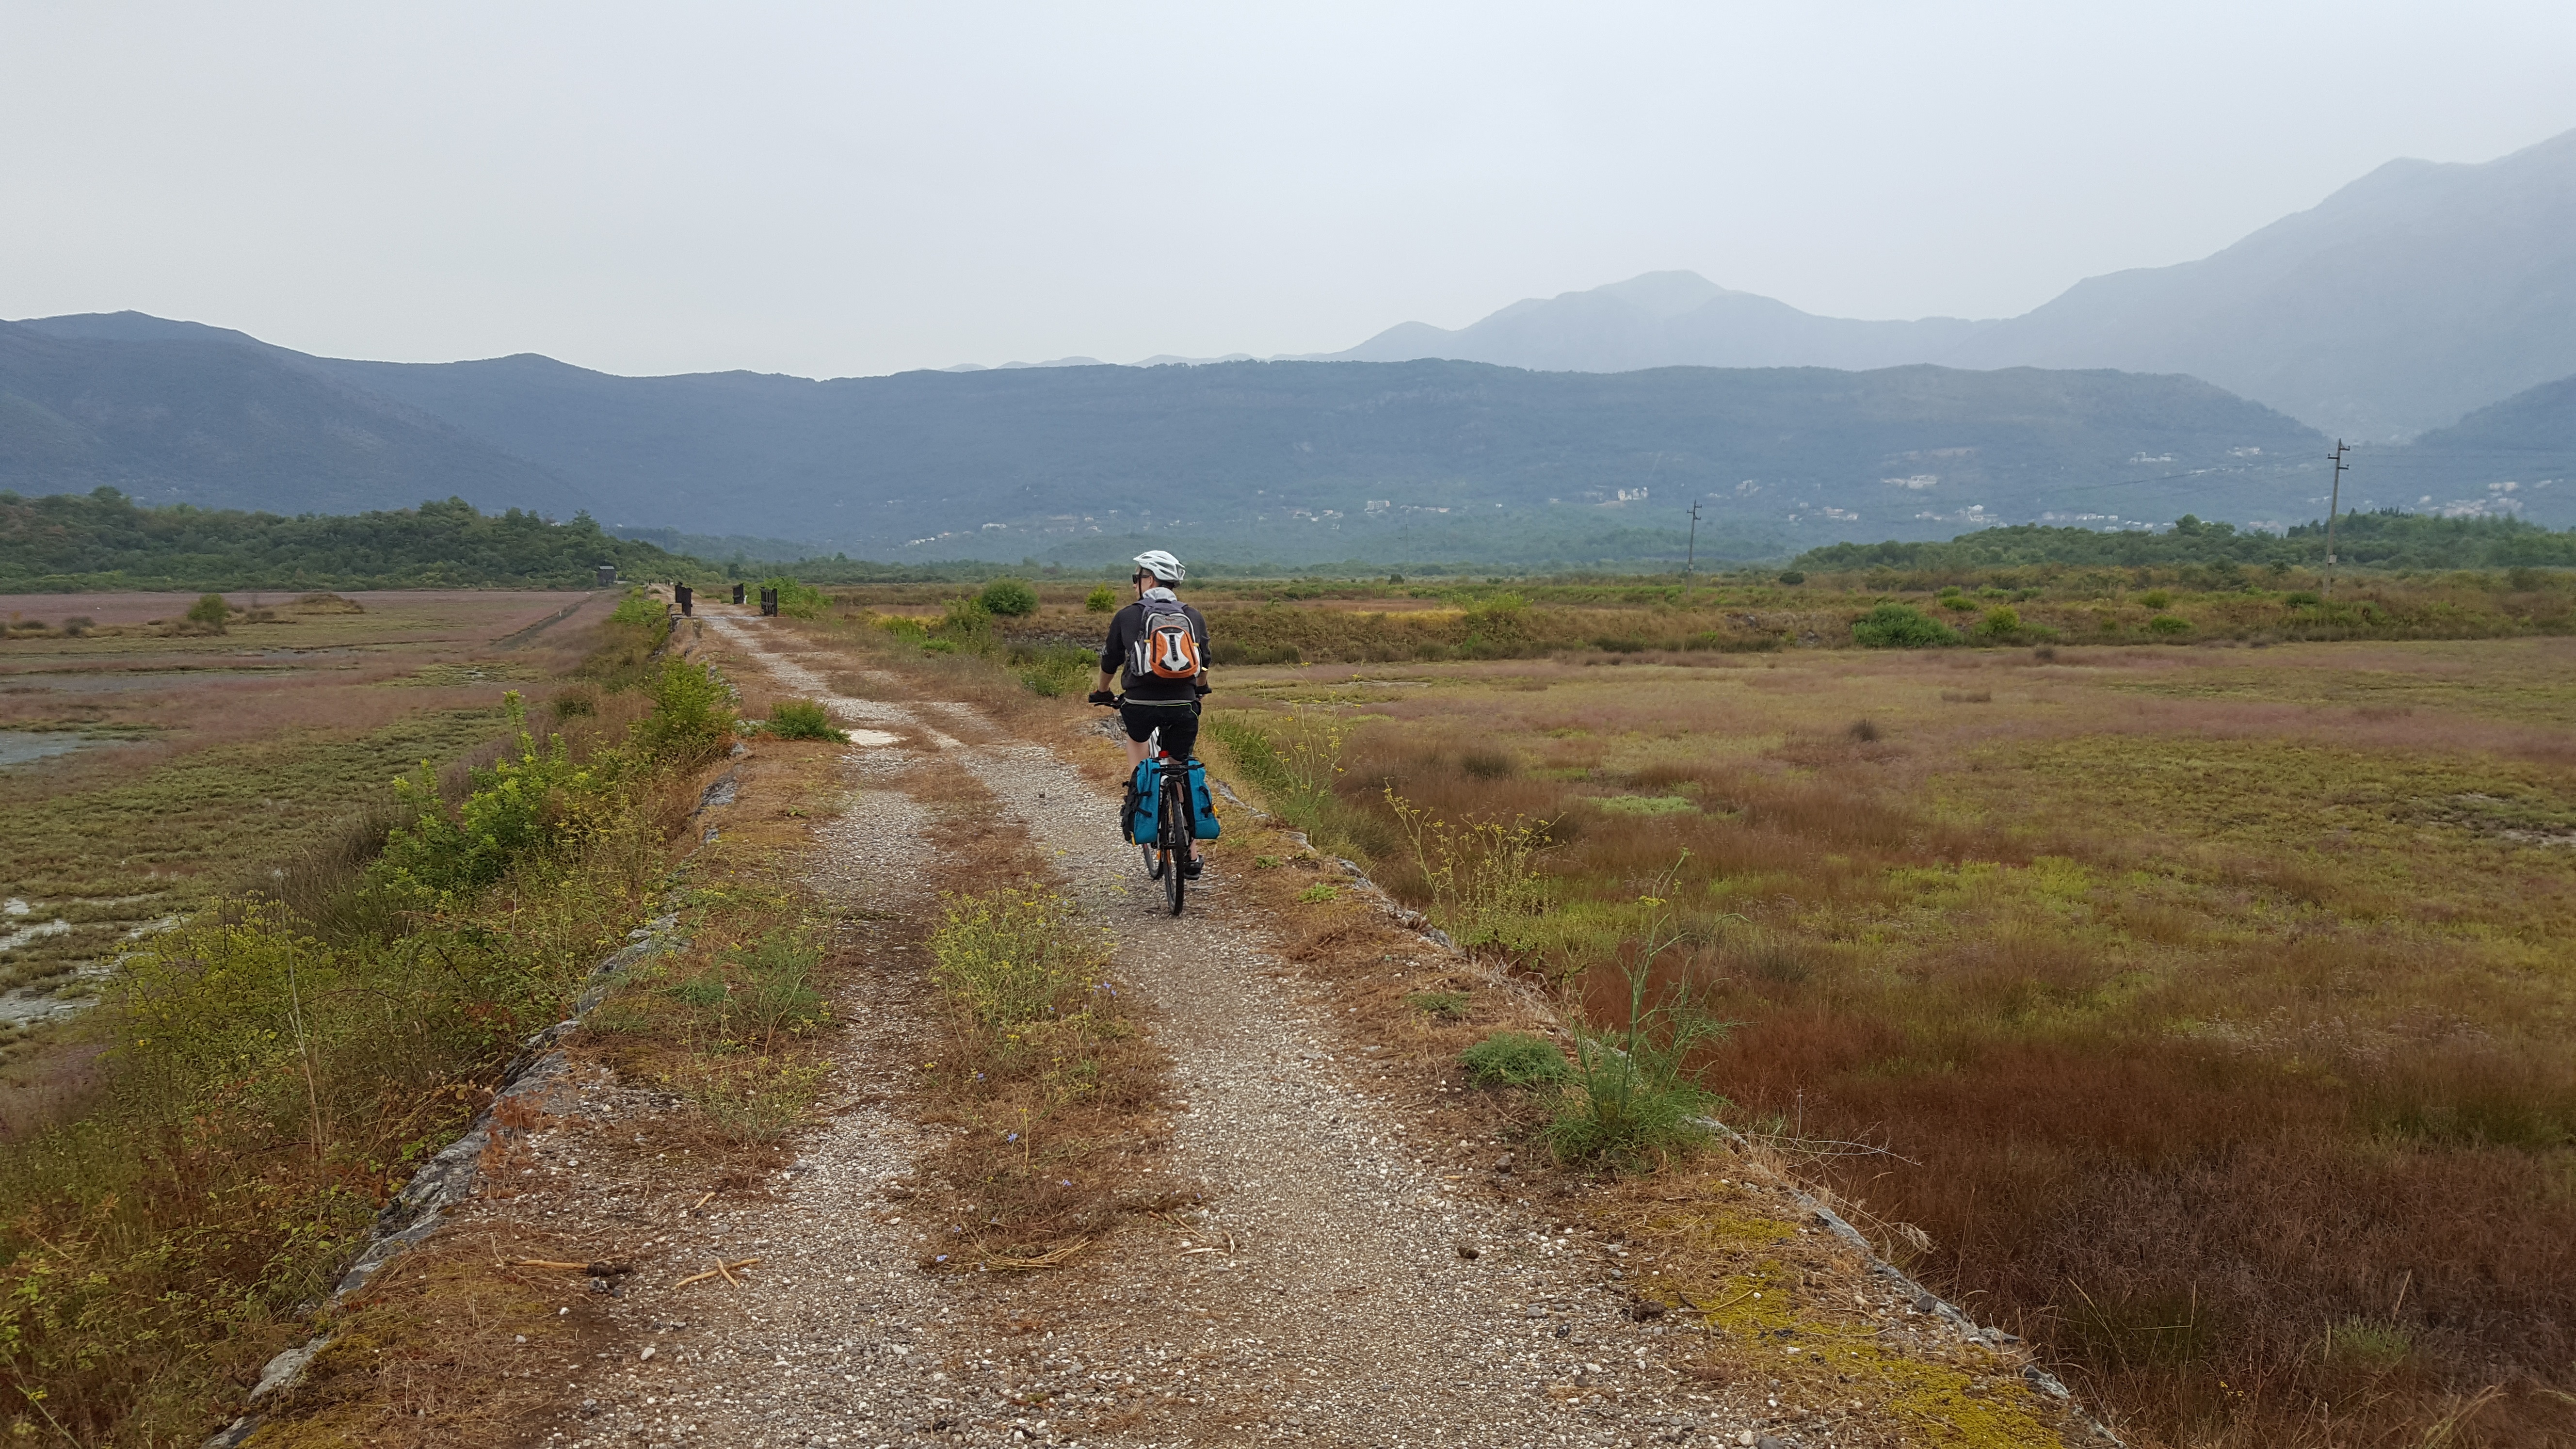
landscape, walking, mountain, track, trail, prairie, hill, adventure, bike, travel, dirt road, soil, ridge, mountain bike, sports, plateau, fell, montenegro, tivat, steppe, mountain biking, mountain pass